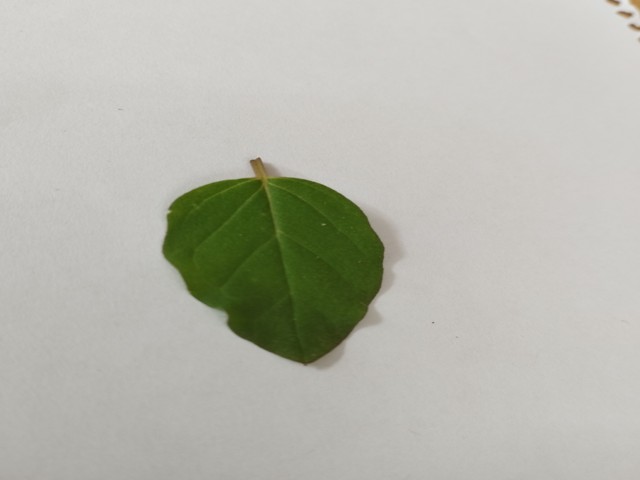
Plant: punarnava